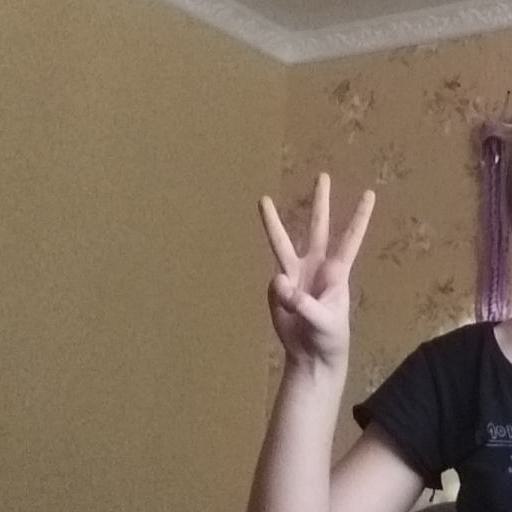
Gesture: three